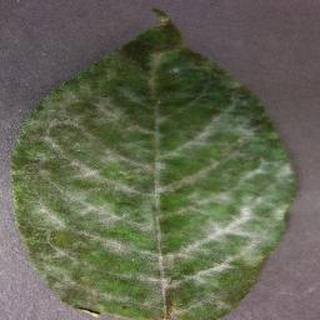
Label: cherry_powdery_mildew